Fenari Isa Mosque

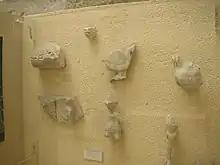
Byzantine remains from the North Church (kept in the Istanbul Archaeological Museums).

After the Latin invasion and the restoration of the Byzantine Empire, between 1286 and 1304, Empress Theodora, widow of Emperor Michael VIII Palaiologos (r. 1259–1282), erected another church dedicated to St. John the Baptist (Ἐκκλησία τοῦ Ἁγίου Ἰωάννου Προδρόμου τοῦ Λιβός) south of the first church. Several exponents of the imperial dynasty of the Palaiologos were buried there besides Theodora: her son Constantine, Empress Irene of Montferrat and her husband Emperor Andronikos II (r. 1282–1328). This church is generally known as the "South Church".